Miklós Lendvai

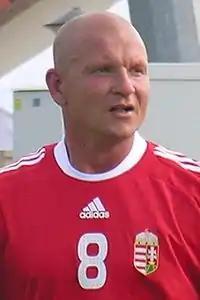
Lendvai in 2011

Miklós Lendvai (7 April 1975 – 20 February 2023) was a Hungarian professional footballer who played as a defensive midfielder.